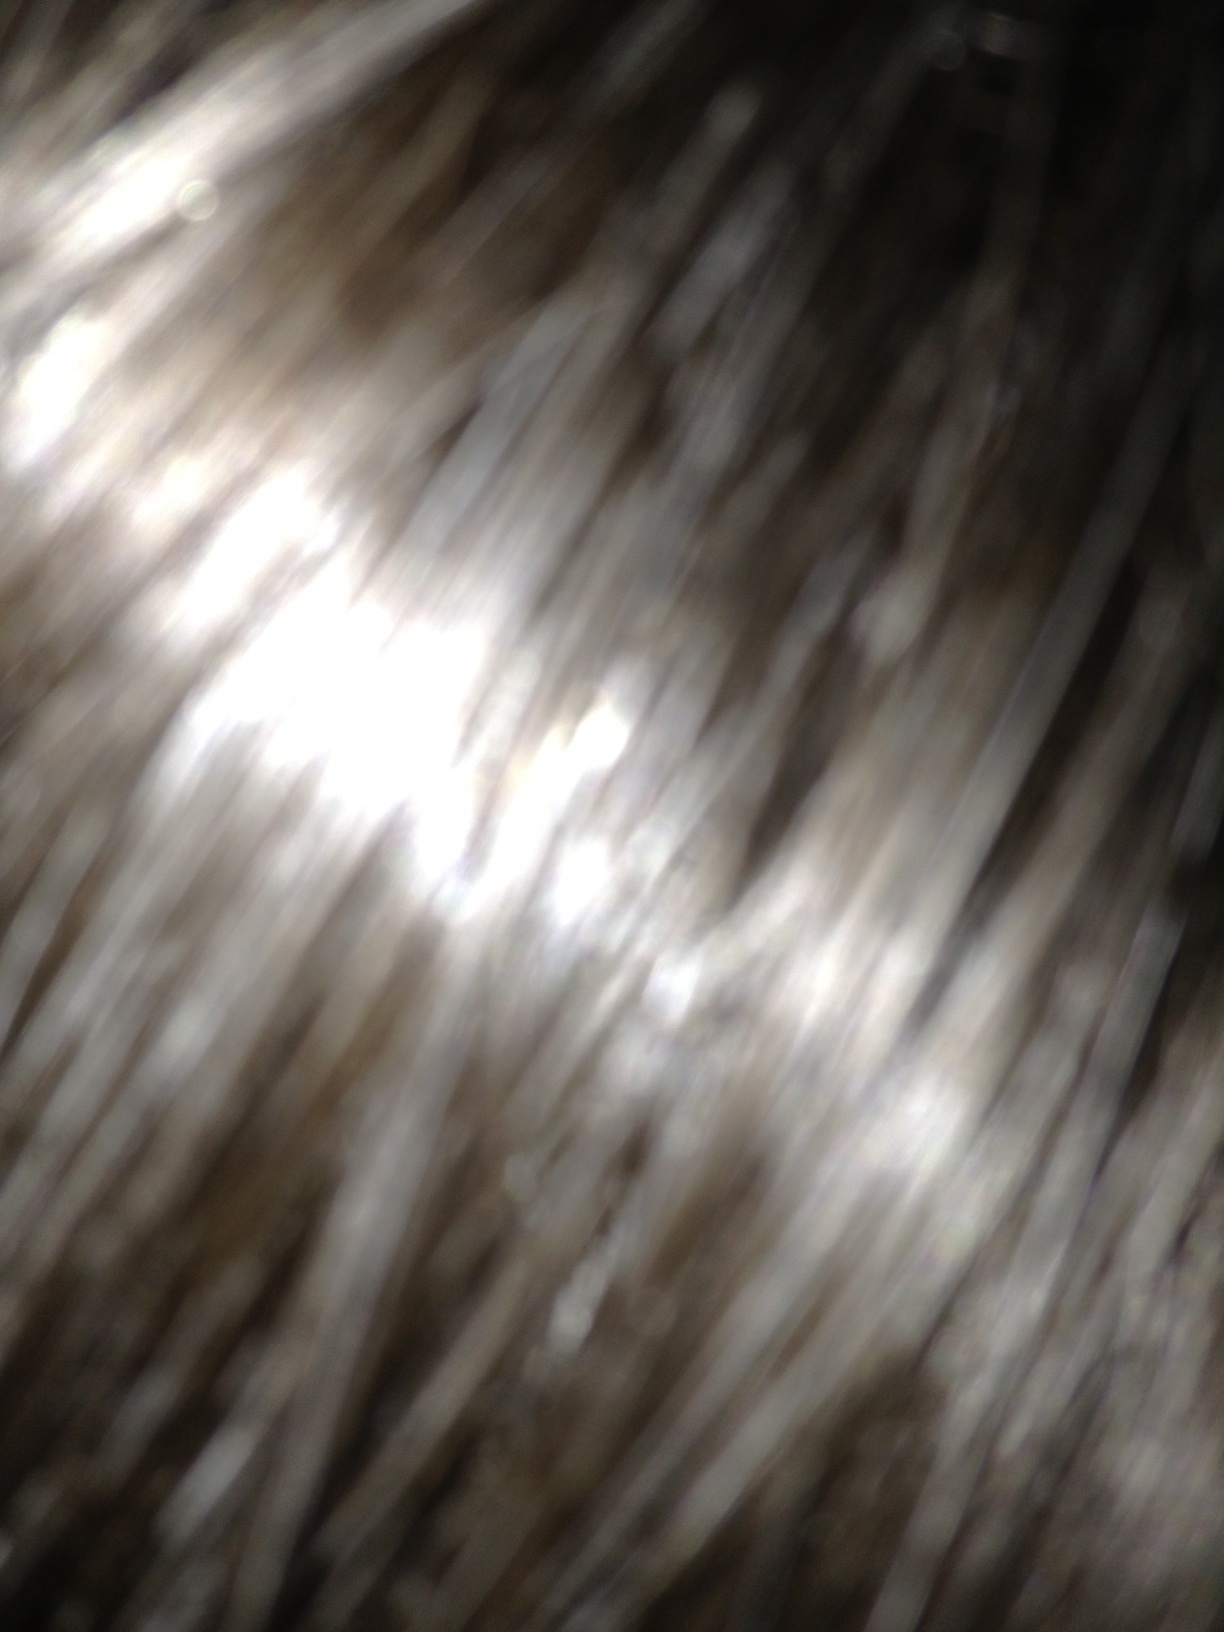Question: What is this?
Answer: hair